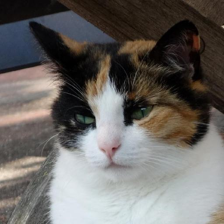
Label: animals